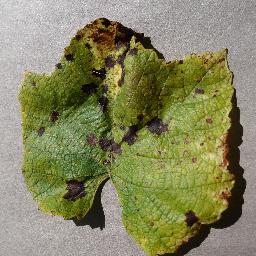
Label: Grape___Leaf_blight_(Isariopsis_Leaf_Spot)